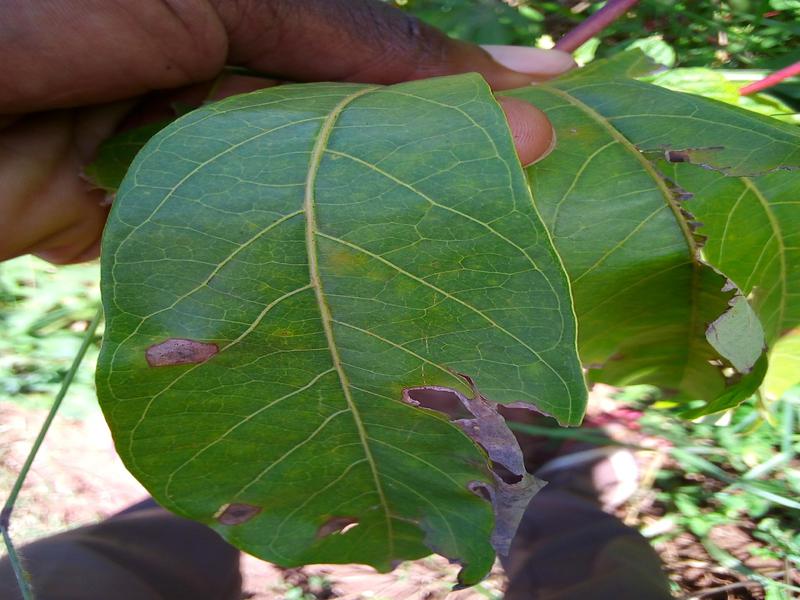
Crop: cassava
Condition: bacterial_blight